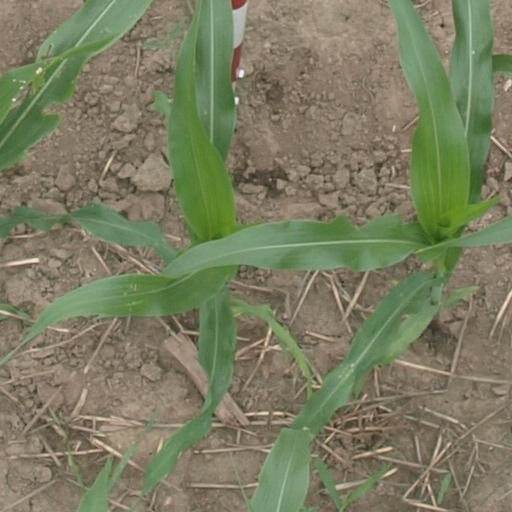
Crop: maize; corn